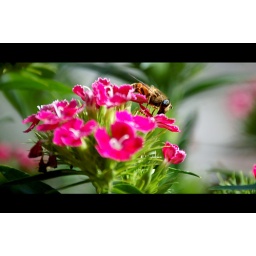
A giant bee lands on a flower outside our guest house in Phakding on the Everest Base Camp trek.